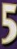
Number: 5